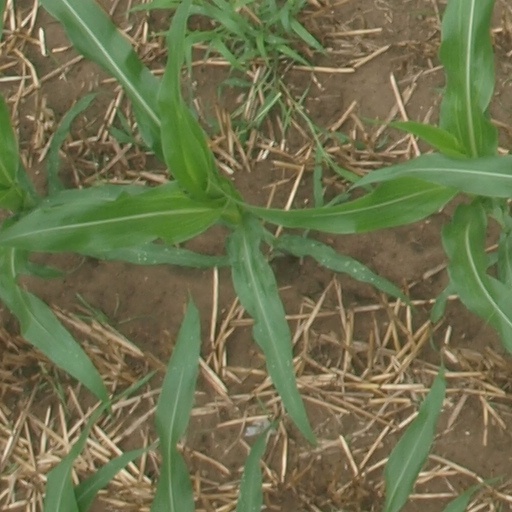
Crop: maize; corn